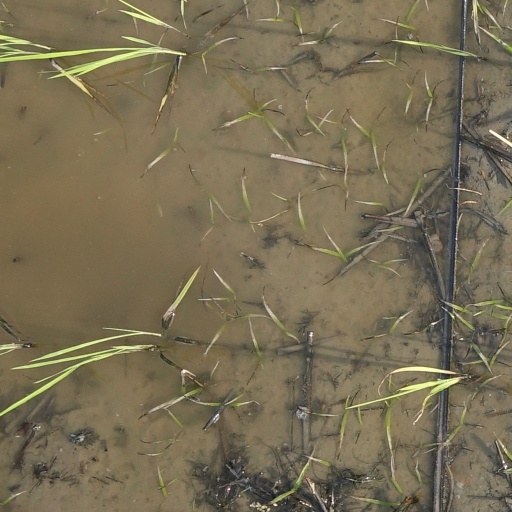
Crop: rice